Fort Boyard (fortification)

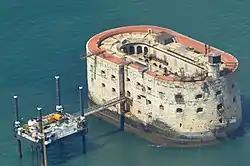
Fort Boyard, seen from the air, during filming of the game show (June 2021)

Fort Boyard is stadium-shaped, long and wide. The walls were built high. At the centre is a yard, and the ground floor provided stores and quarters for the men and officers. The floor above contained casemates for the emplacements of guns and further quarters. Above that were facilities for barbette guns and mortars.